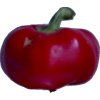
Label: red_pepper